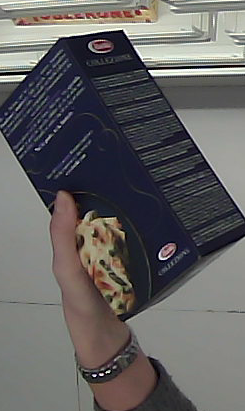
Product: barilla_lasagne